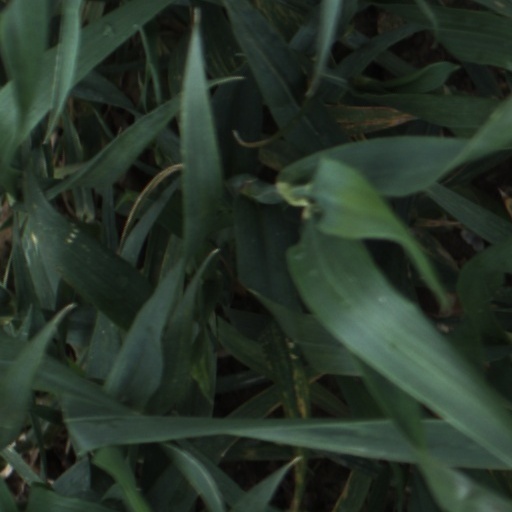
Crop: wheat